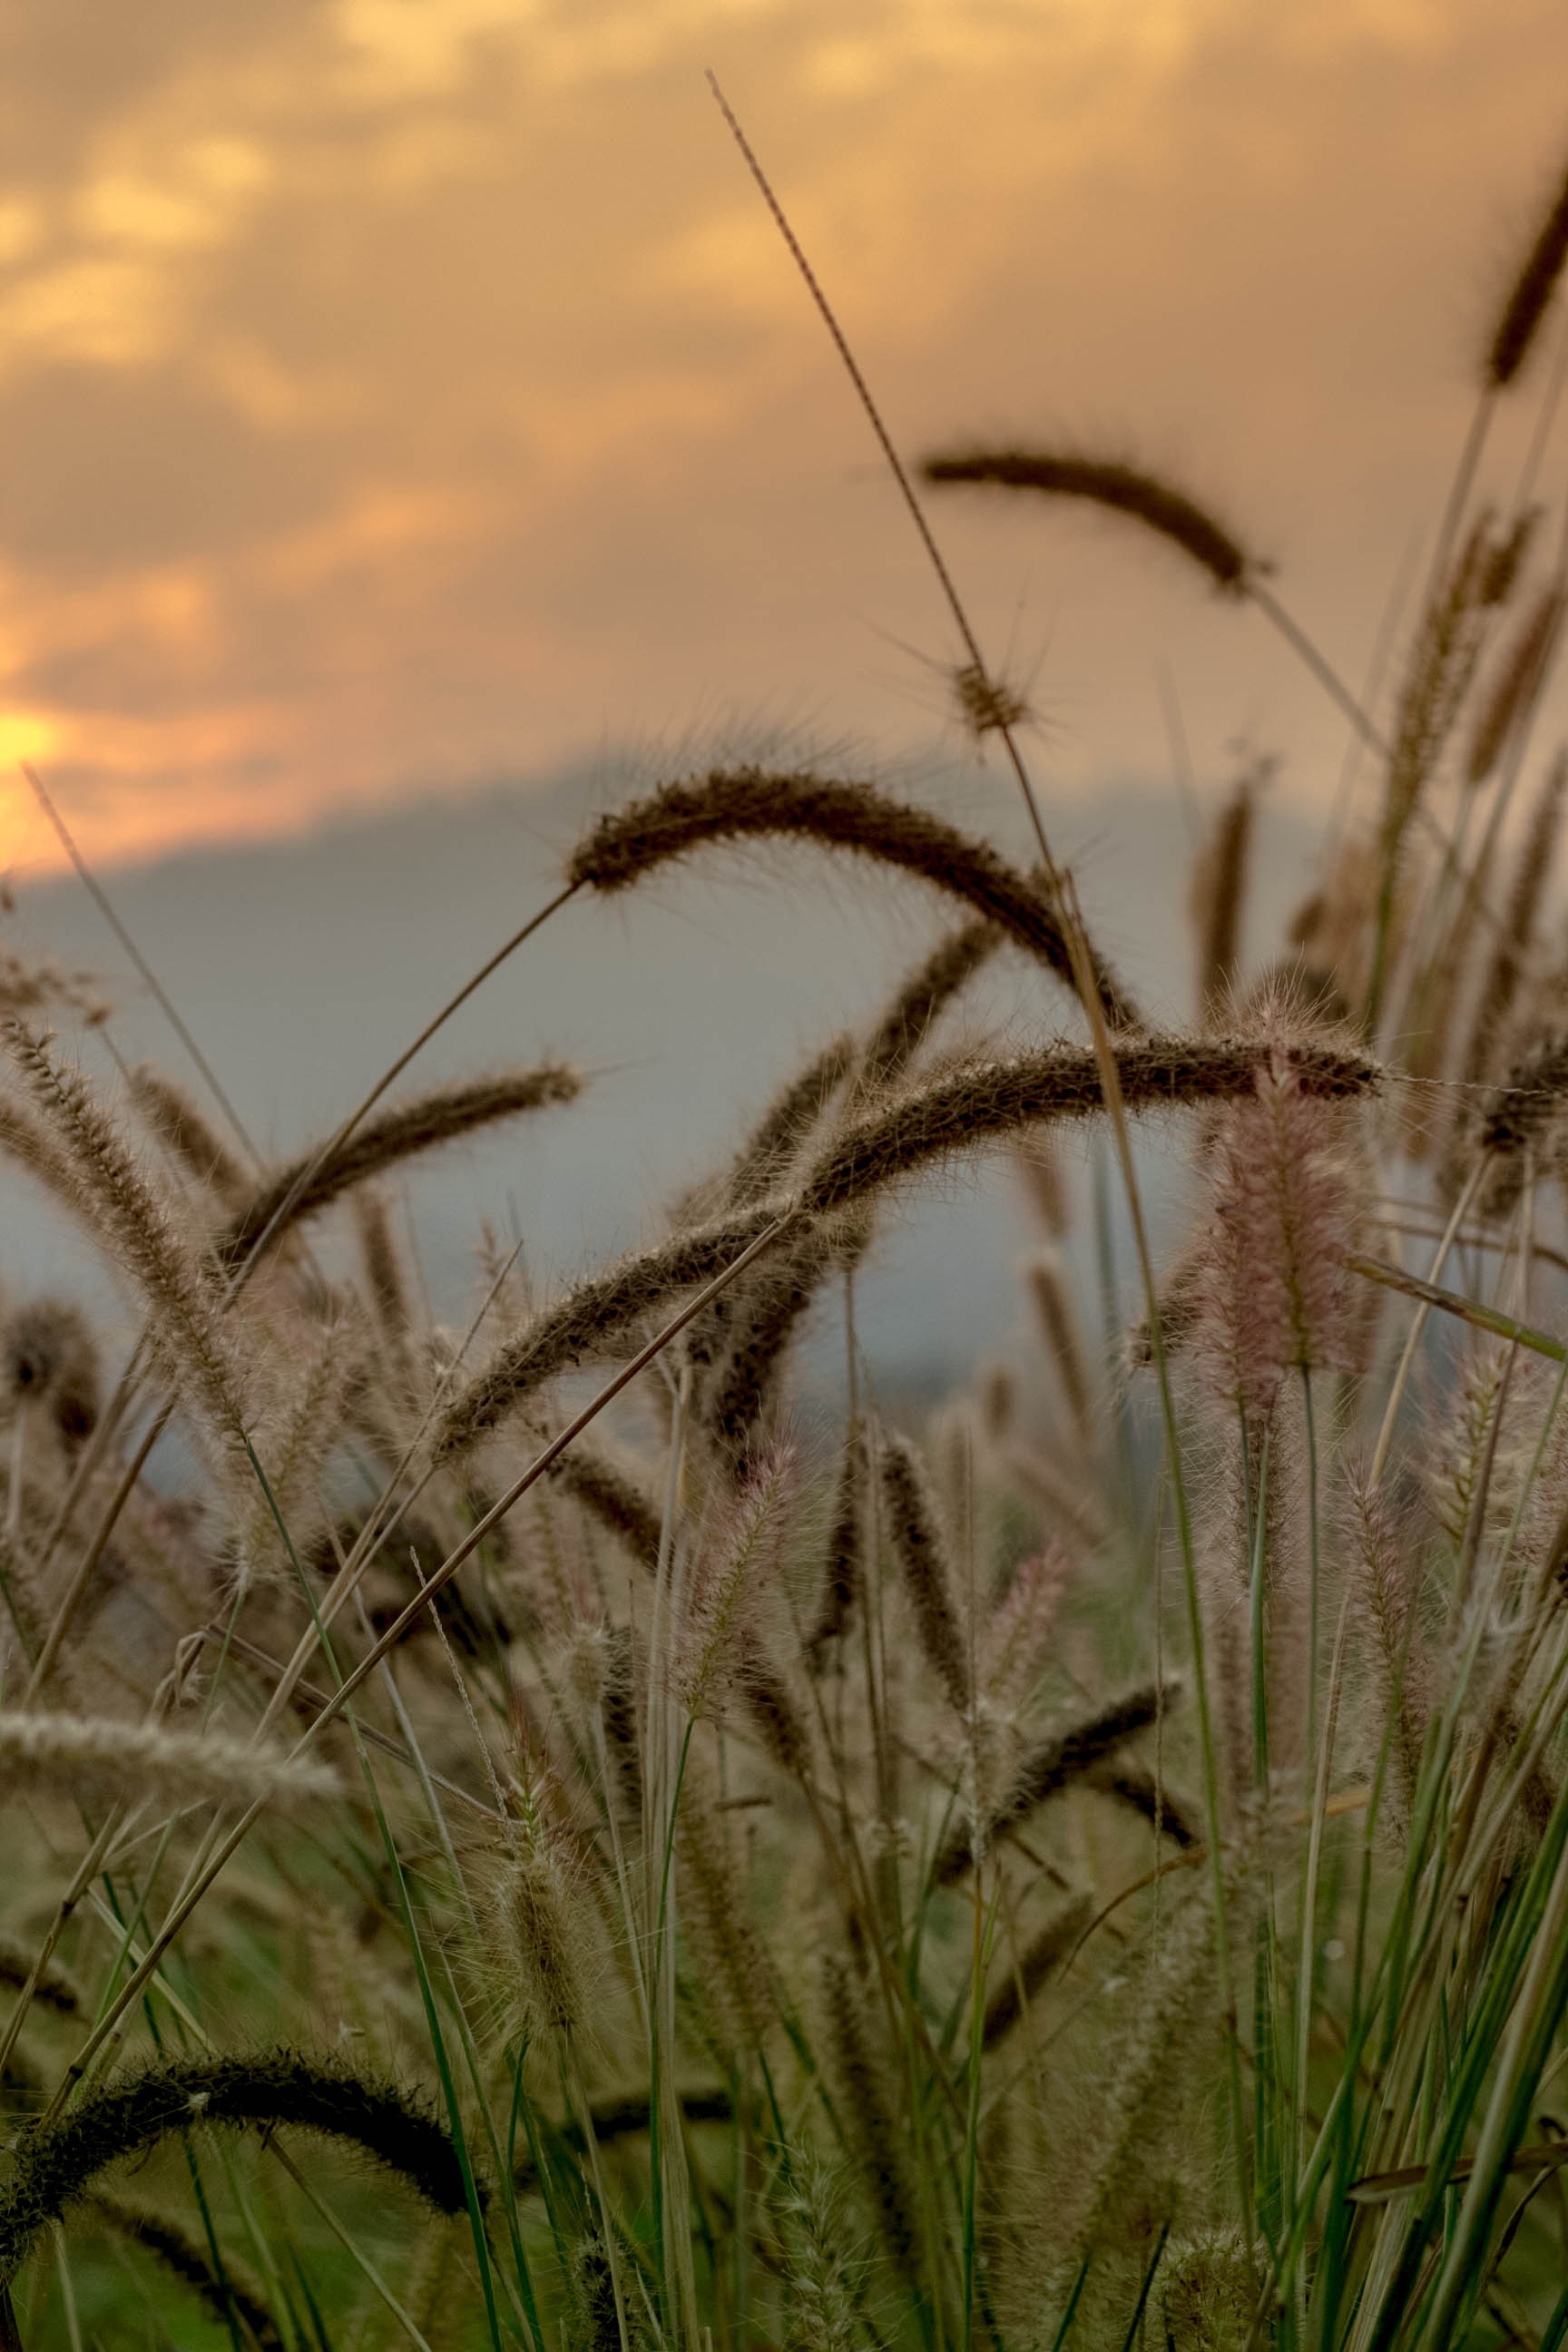
nature, grass, plant, sun, field, prairie, sunlight, morning, flower, wind, herb, crop, soil, agriculture, golf club, pa, rural area, paddy field, on top, grass family, phragmites, arecales